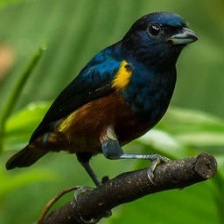
Species: CHESTNET BELLIED EUPHONIA
Scientific name: EUPHONIA PECTORALIS